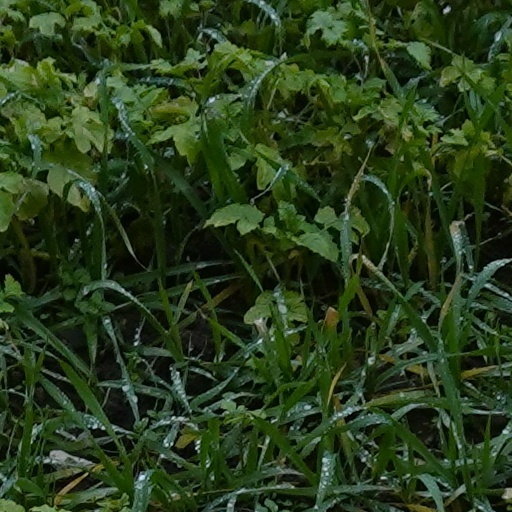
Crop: wheat